Zygmont Czarobski

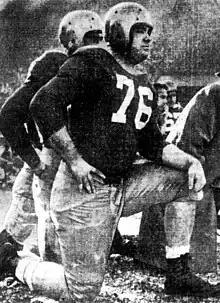
Czarobski in 1947

Zygmont "Ziggy" Peter Czarobski (September 13, 1922 – July 1, 1984) was an American football player. He played at the tackle position for the Notre Dame Fighting Irish (1942–1943; 1946–1947) and in the National Football League (NFL) for the Chicago Rockets/Hornets (1948–1949). He was inducted into the College Football Hall of Fame in 1977.